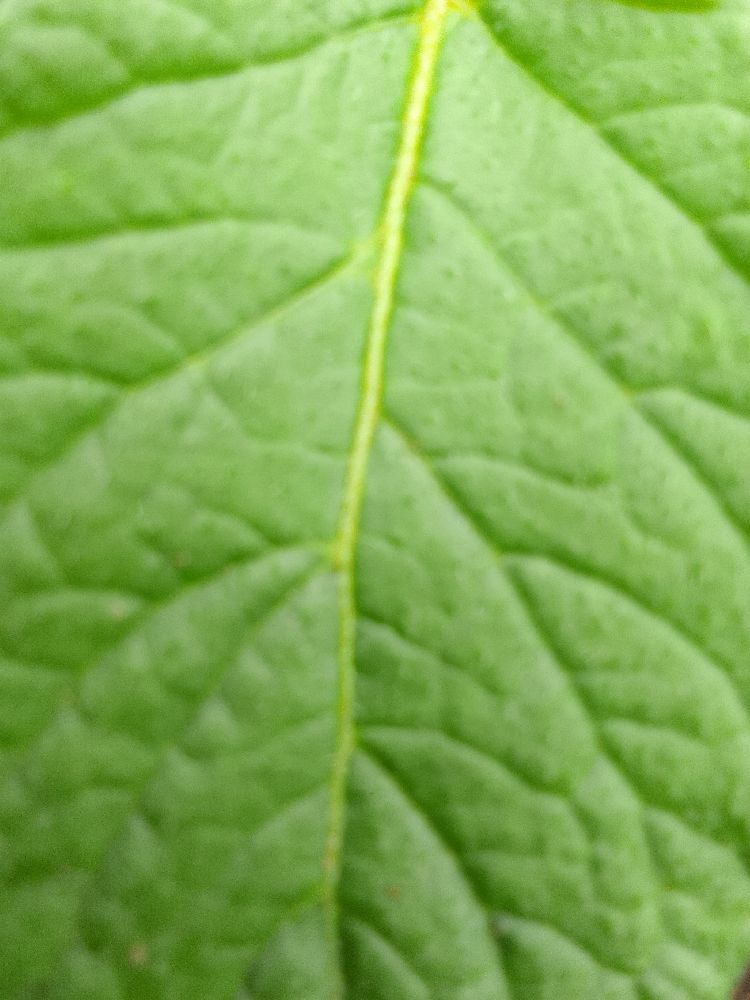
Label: Healthy